Anne Boleyn

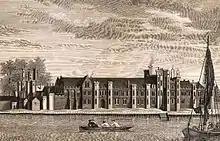
Greenwich Palace, also known as the Palace of Placentia, after a 17th-century drawing

Mary Boleyn, Anne Boleyn's older sister, had been recalled from France in late 1519, ostensibly to end her affairs with the French king and his courtiers. She married William Carey, a minor noble, in February 1520, at Greenwich, with Henry VIII in attendance. Soon after, Mary became the English king's mistress. Historians dispute Henry VIII's paternity of one or both of Mary Boleyn's children born during this marriage. "Henry VIII: The King and His Court", by Alison Weir, questions the paternity of Henry Carey; Dr G. W. Bernard ("The King's Reformation") and Joanna Denny ("Anne Boleyn: A New Life of England's Tragic Queen") argue that Henry VIII was their father. Henry did not acknowledge either child, but he did recognise his illegitimate son Henry Fitzroy, by Elizabeth Blount, Lady Talboys.